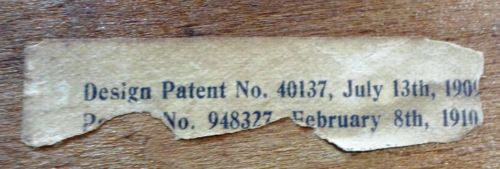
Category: cabinet